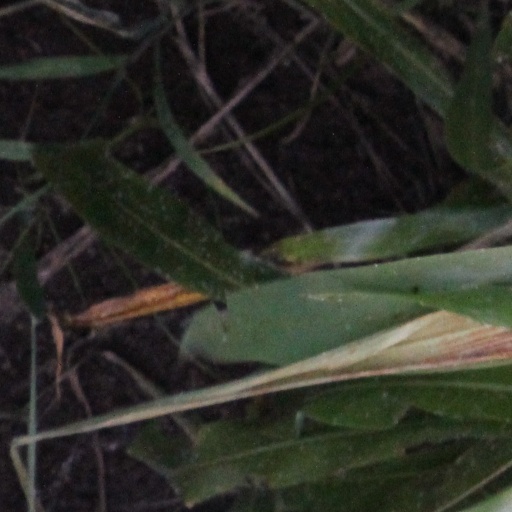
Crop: sorghum